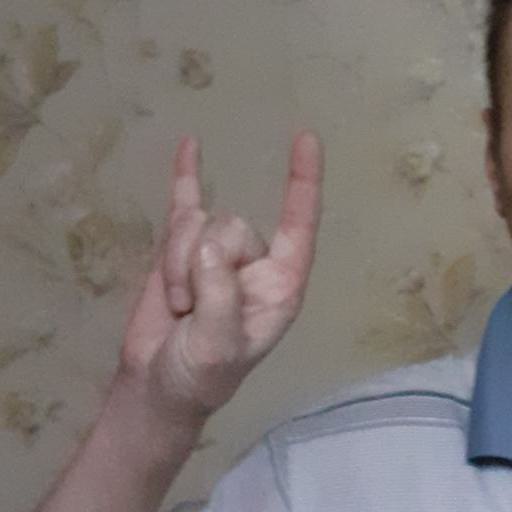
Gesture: rock